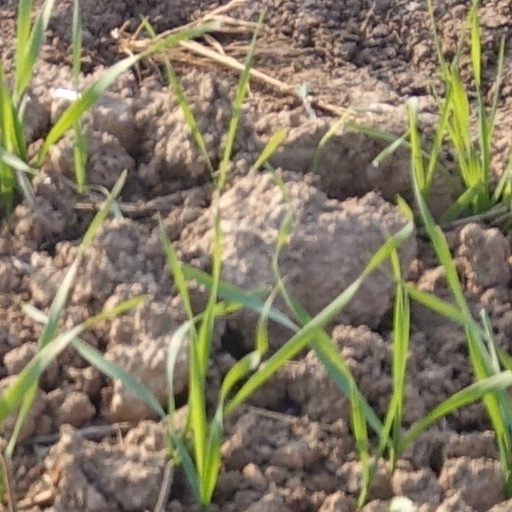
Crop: wheat